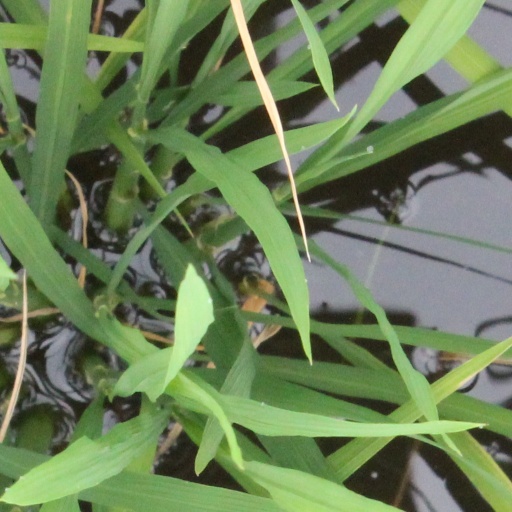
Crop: rice